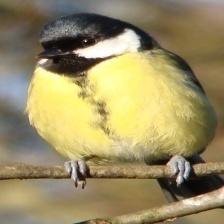
Species: PARUS MAJOR
Scientific name: PARUS MAJOR
ImageNet parent category: chickadee